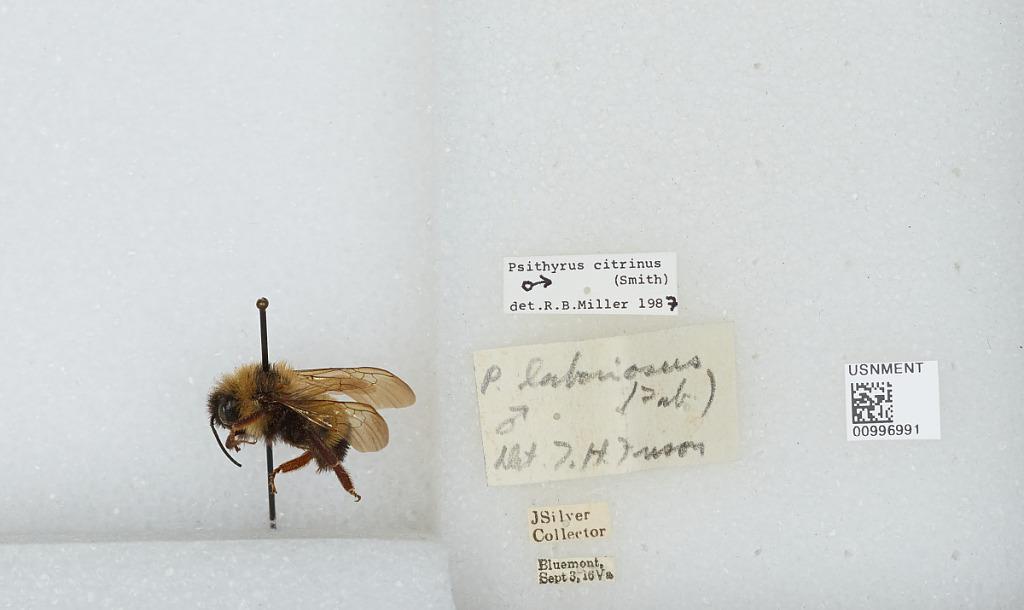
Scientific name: Bombus (Psithyrus) citrinus (Smith)
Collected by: J. Silver
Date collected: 1916-9-3
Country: United States
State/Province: Virginia
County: Loudoun
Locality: Bluemont
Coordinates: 39.1111, -77.8339
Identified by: Frison, T. H.